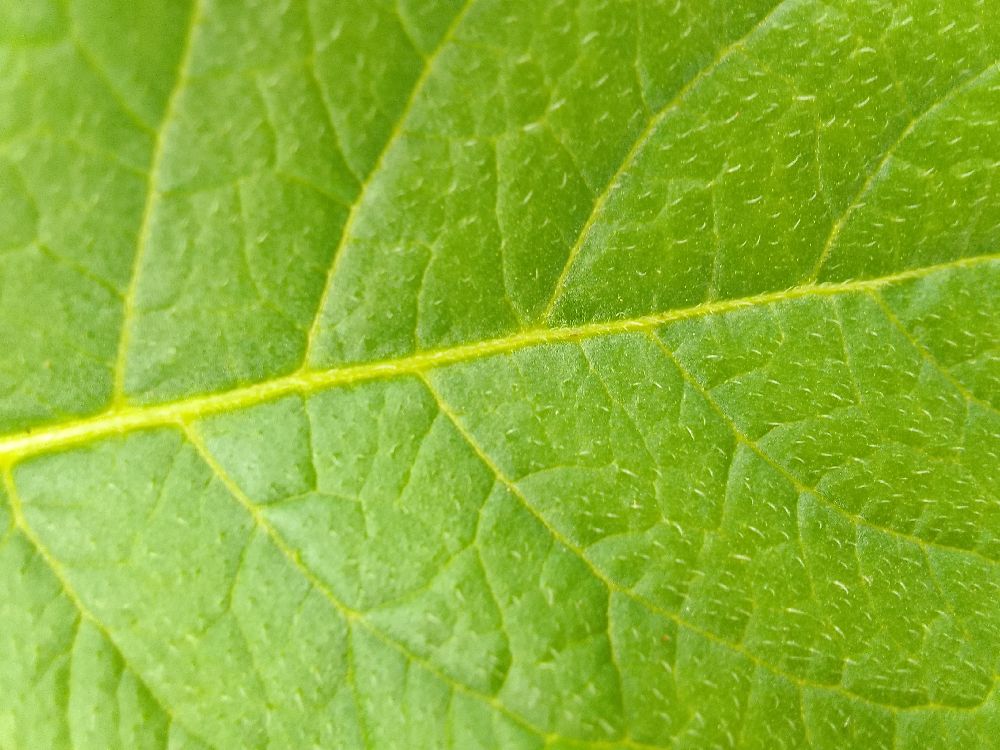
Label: Healthy